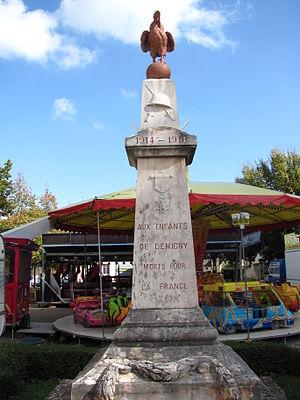
Monument aux morts Demigny (Saône et Loire)
Demigny est une commune française située dans le département de Saône-et-Loire en région Bourgogne-Franche-Comté.
Le coq est un des motifs assez fréquents parmi les ornements des monuments aux morts de France. Il peut être représenté :